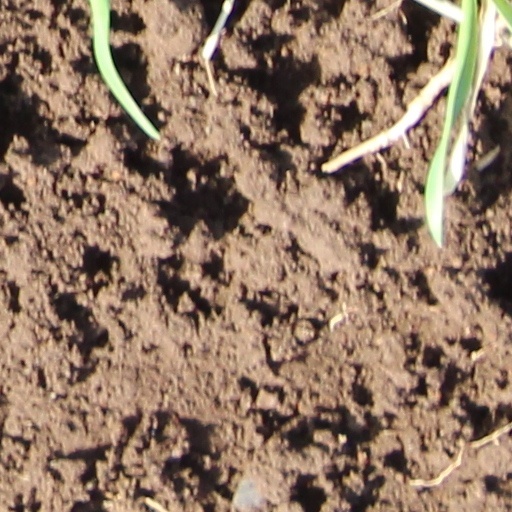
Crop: wheat